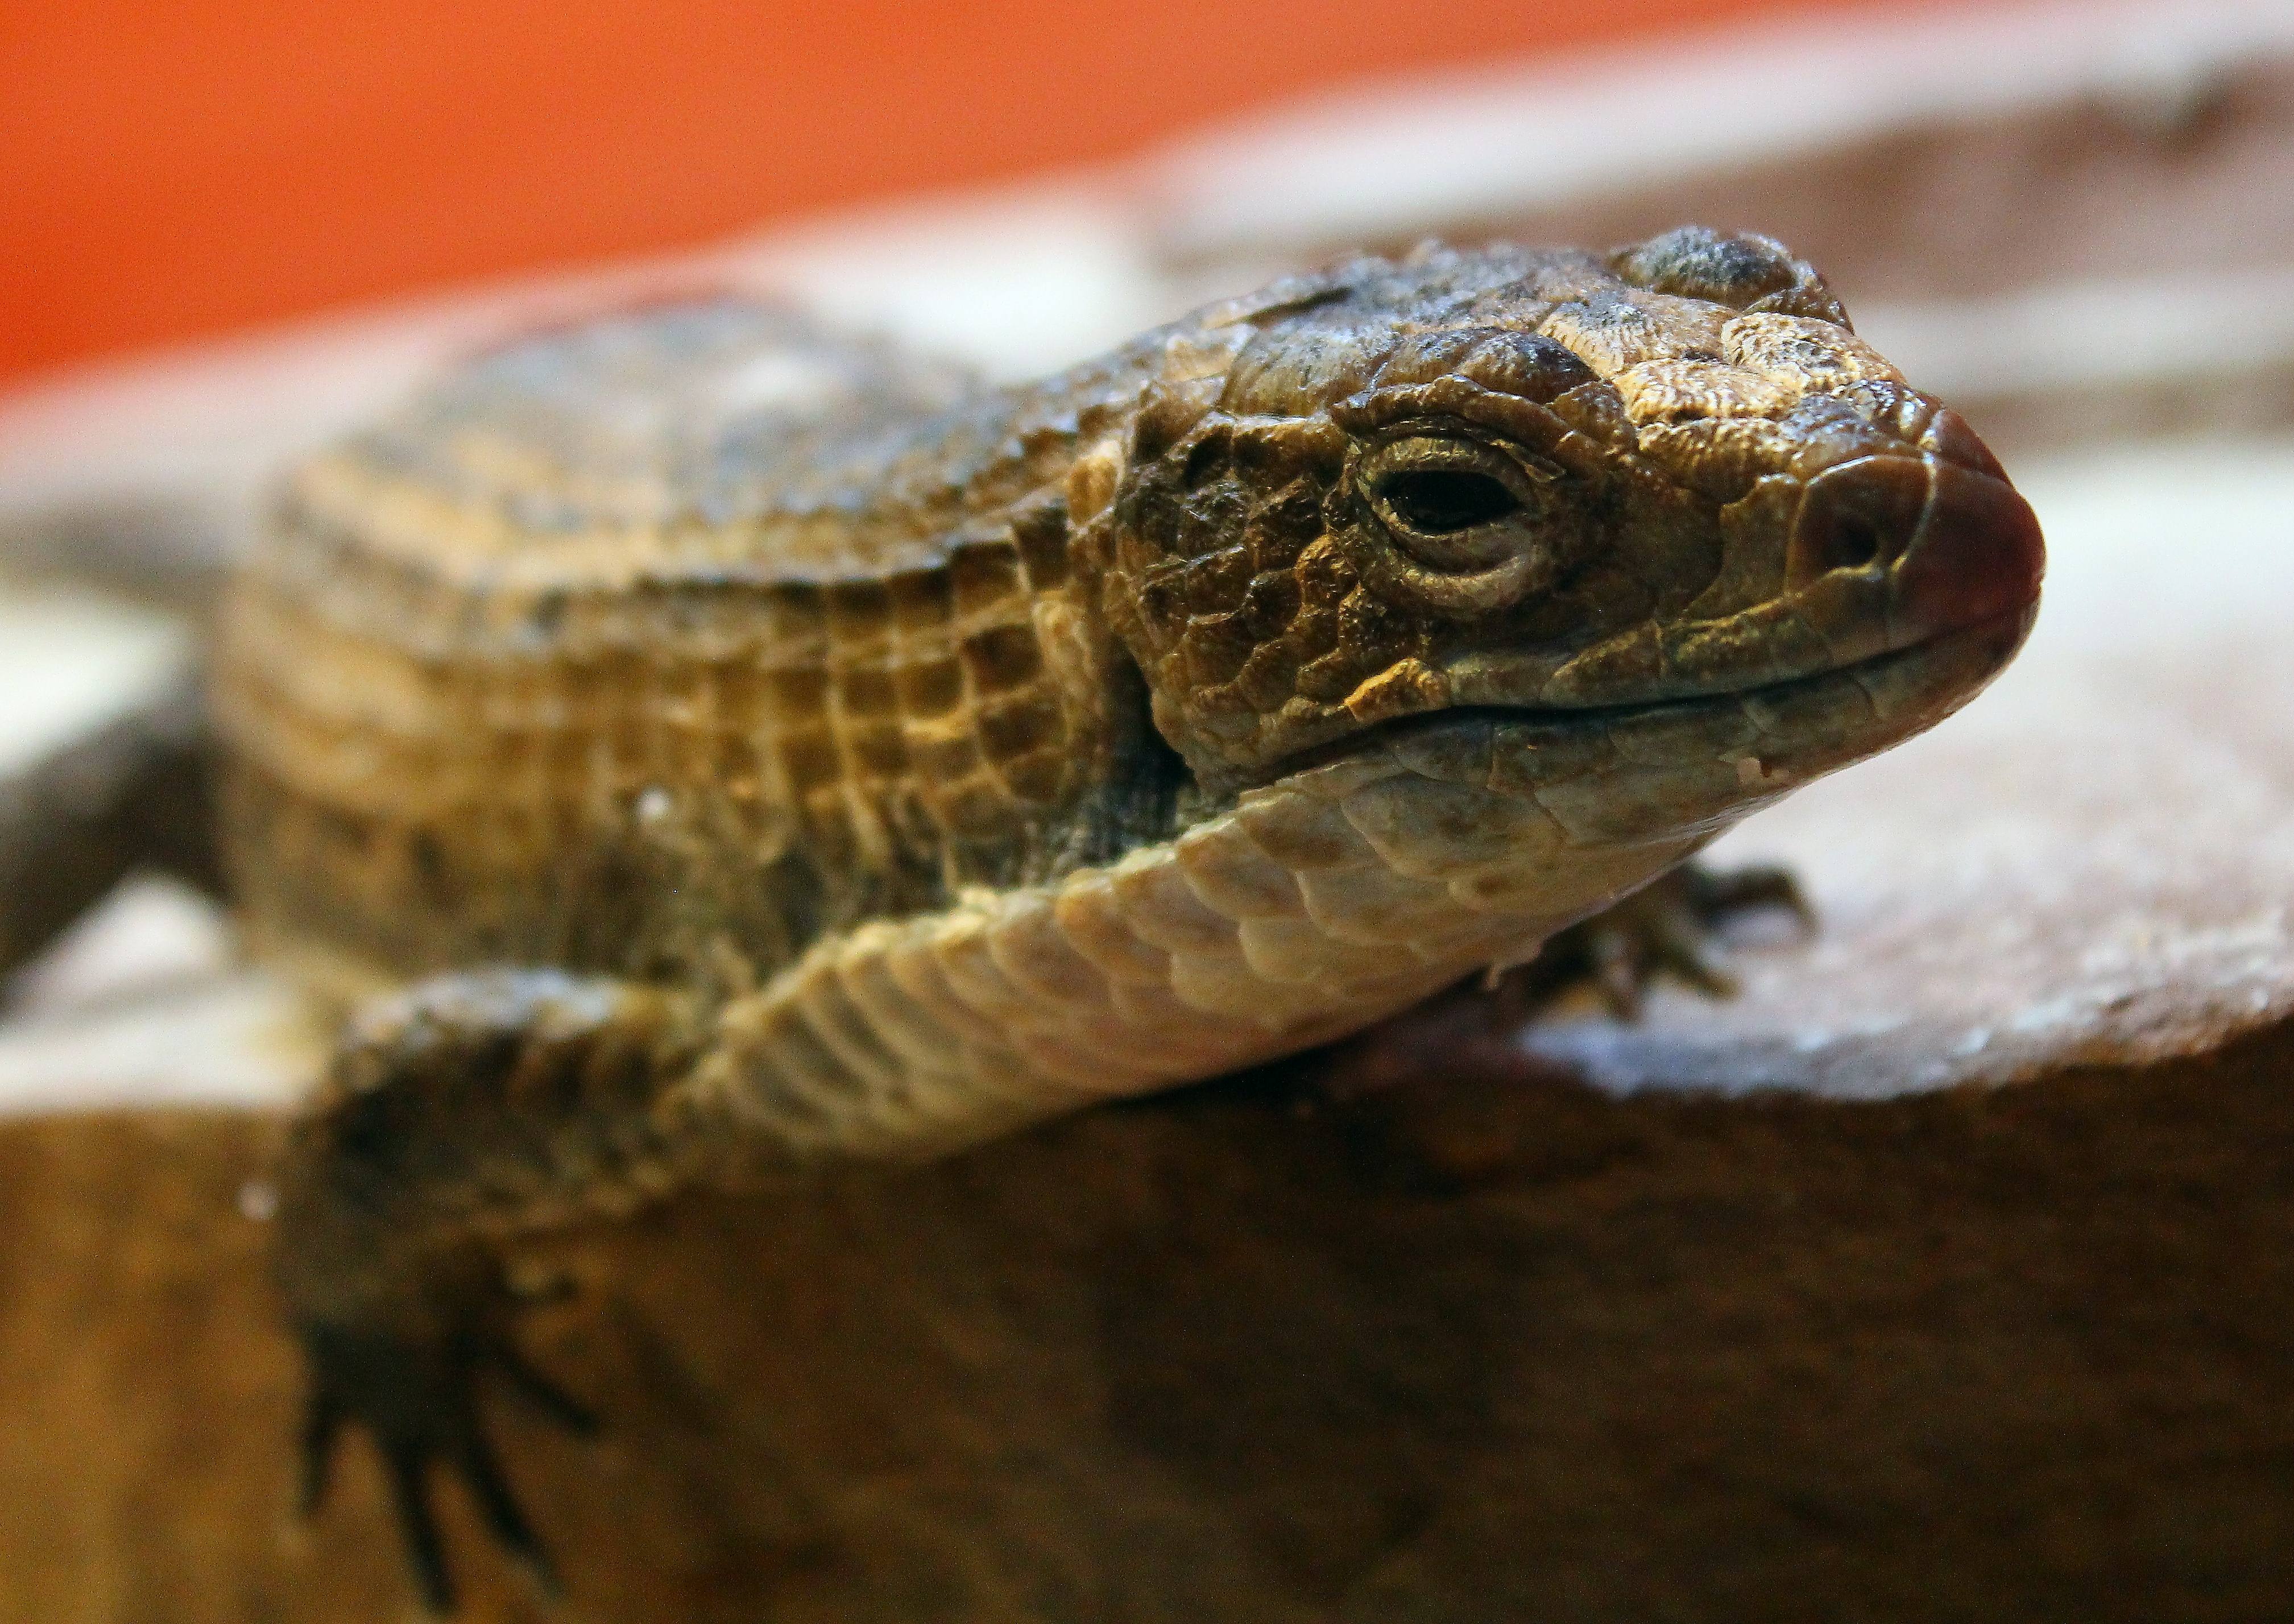
nature, wildlife, macro, reptile, fauna, lizard, close up, animals, vertebrate, naturaleza, ggl1, animales, canon550d, gaby, macro photography, agamidae, emydidae, scaled reptile, lacertidae